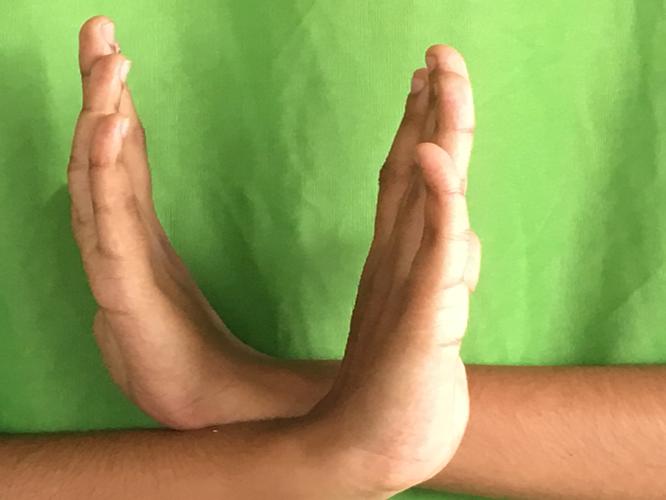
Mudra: Swastikam
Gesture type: double_hand